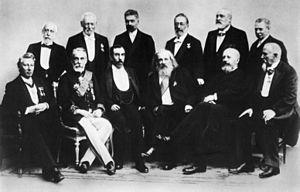
Une société savante, qui souvent aussi portait le nom de société d'émulation, est une association d’érudits ou de scientifiques d'une discipline.